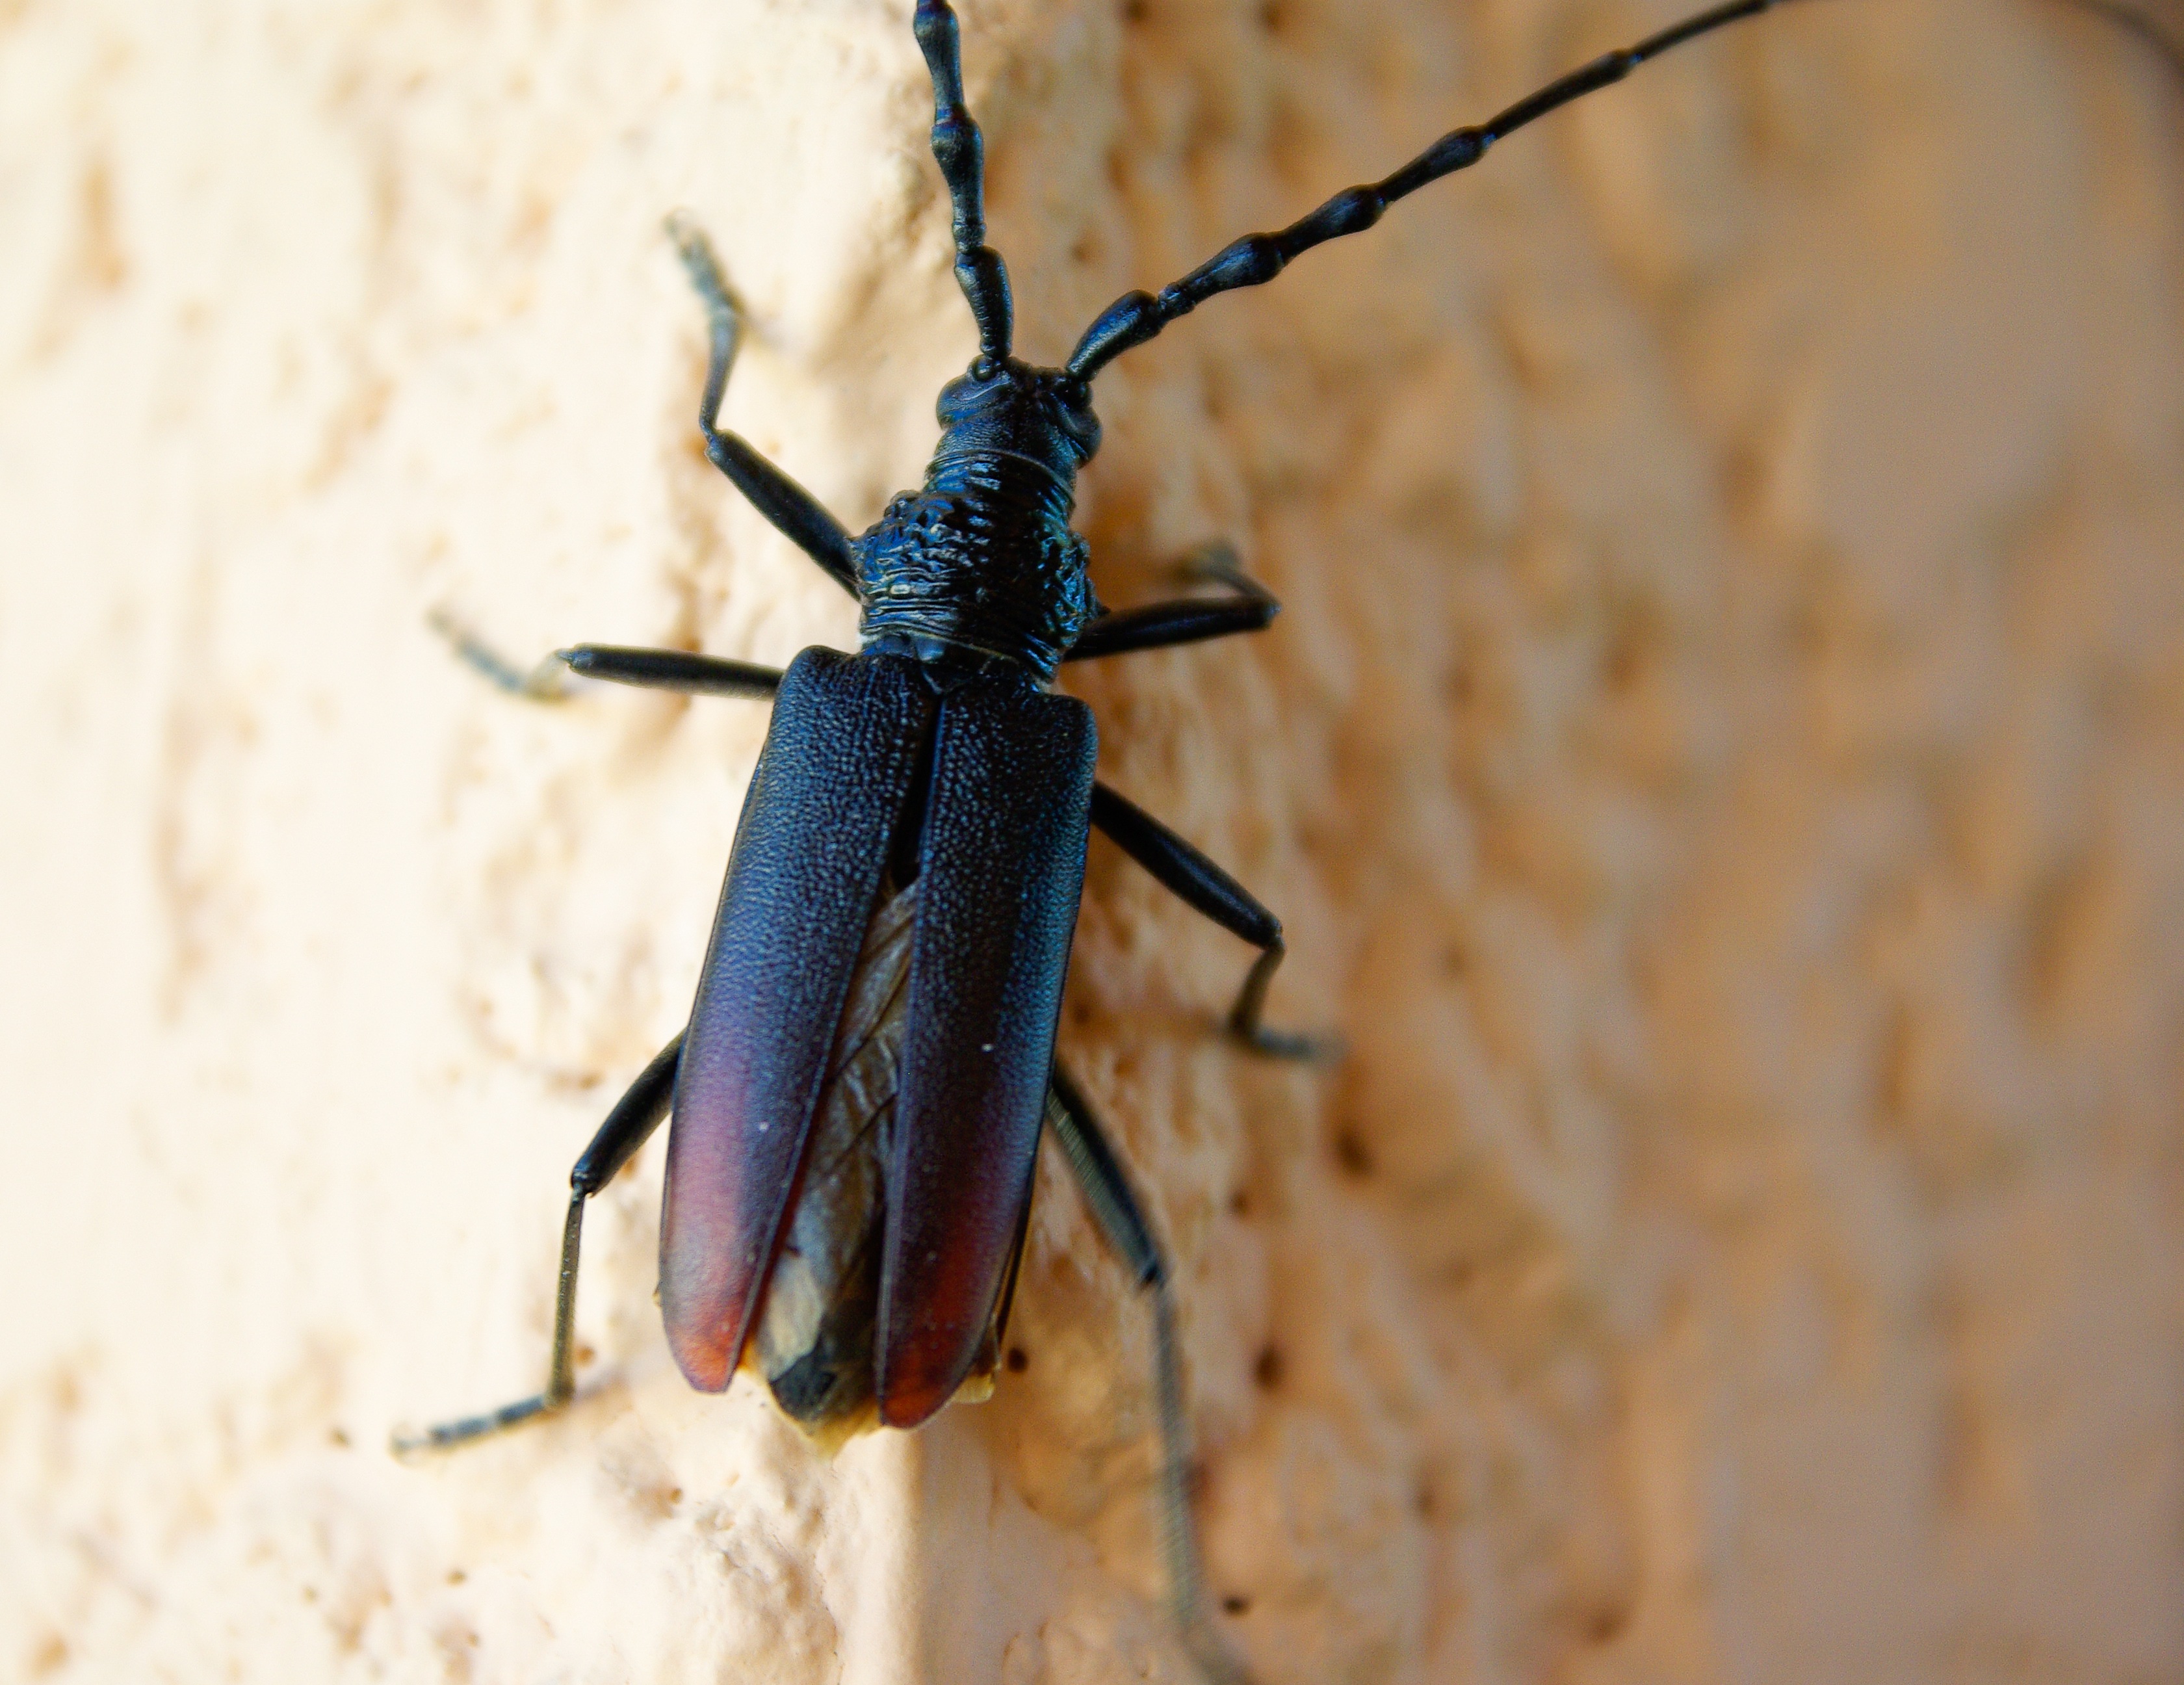
photography, insect, fauna, invertebrate, close up, wings, beetle, antennas, macro photography, arthropod, ground beetle, capricorn's oak